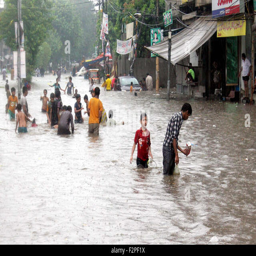
children play in accumulated rain water during heavy downpour .